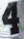
Number: 4